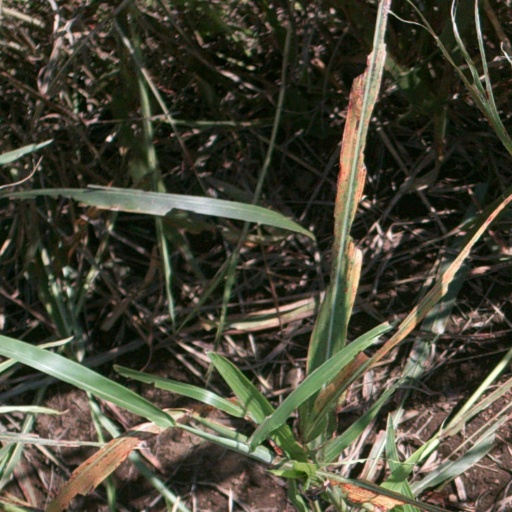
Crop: sorghum